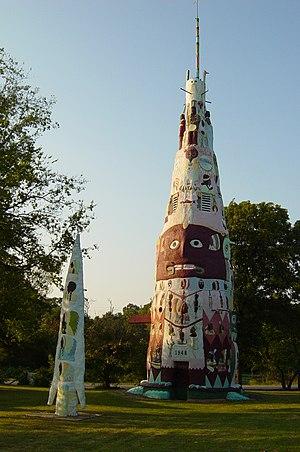
Foyil est une ville du comté de Rogers en Oklahoma.